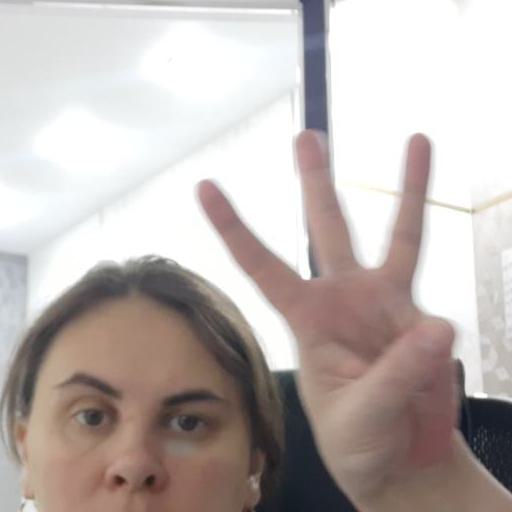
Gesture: three